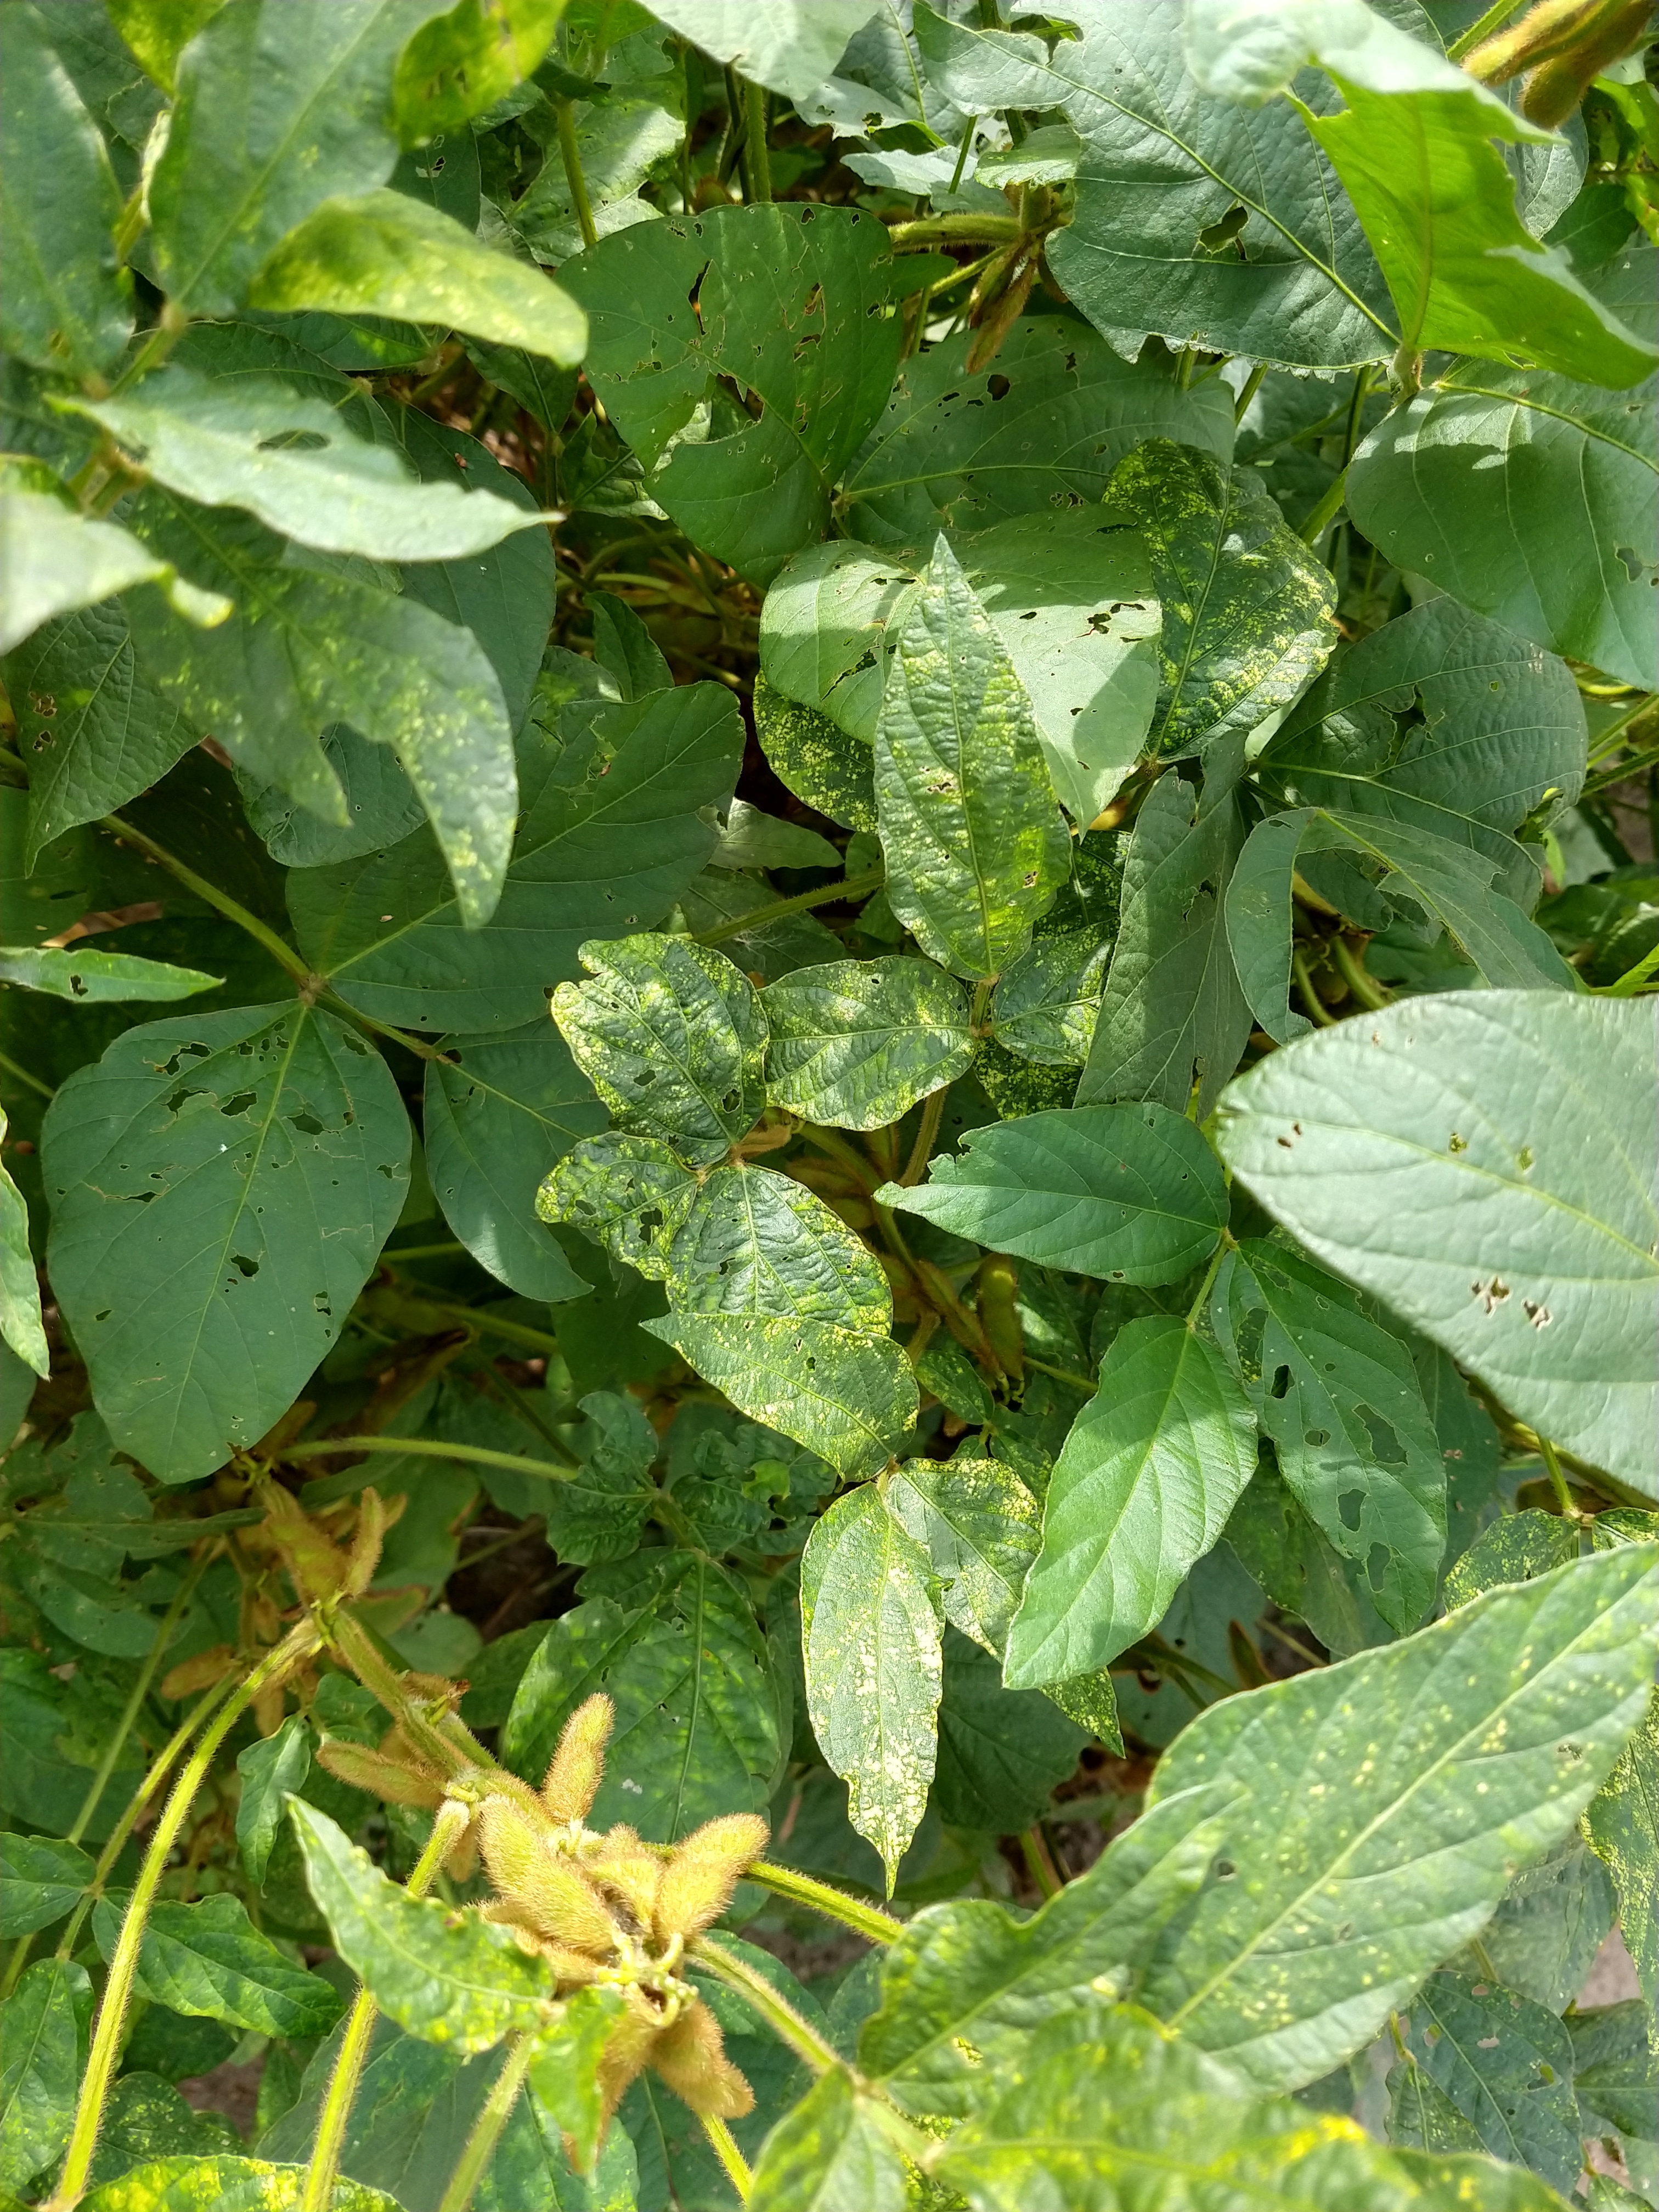
Label: Disease